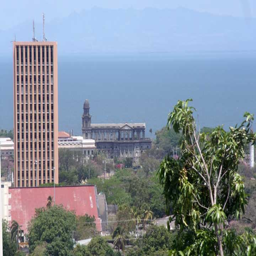
view of old cathedral and lake , from the overlook on the hill .